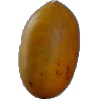
Label: Cucumber Ripe 2